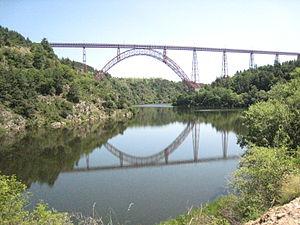
La Truyère, ou Valat des Trois-Sœurs dans sa partie amont, est une rivière française du Massif central qui coule dans les départements de la Lozère, du Cantal et de l'Aveyron. C'est l'affluent principal du Lot dans lequel elle se jette en rive droite. Elle est donc un sous-affluent de la Garonne.